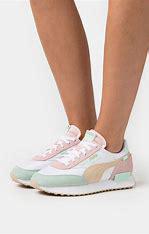
Brand: Puma
Model: Future Rider